Excalibur (rock opera)

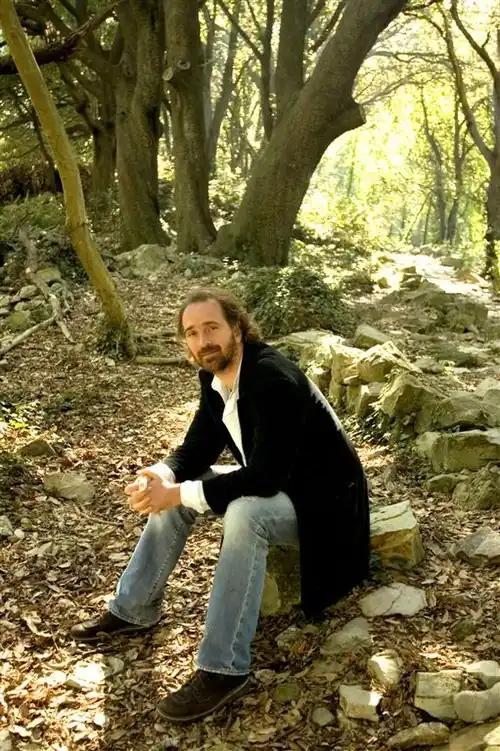
Alan Simon

Excalibur is a three-part "Celtic rock opera" written and directed by Breton folk-rock musician Alan Simon, the first part of which premiered in 1998, and was released as an album in the following year under the French title "Excalibur, La légende des Celtes". Its success in France led to two more albums and two novels. In 2009 a spectacular adaptation combining material from the first two albums was performed in Germany under the English title "Excalibur: the Celtic Rock Opera", with great success. It was extended with material from the third album in 2011.